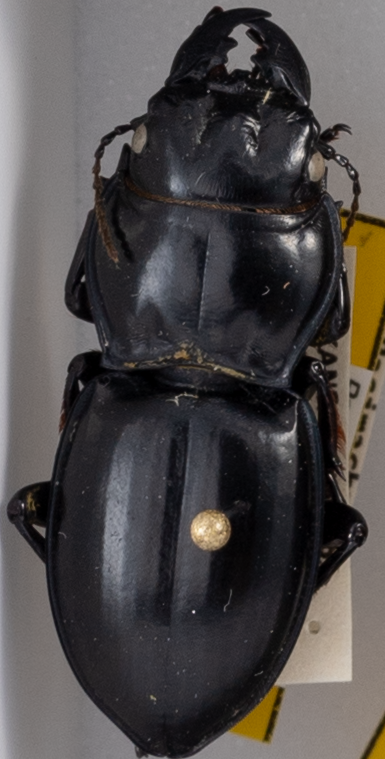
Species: Pasimachus californicus
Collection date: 2021-08-16
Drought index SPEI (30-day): -0.702
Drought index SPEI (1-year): -0.33
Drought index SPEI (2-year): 0.022